Mandya district

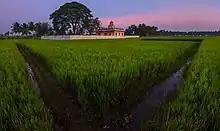

Since Mandya is located on the banks of the river Cauvery, agriculture is the predominant occupation and the single largest contributor to Mandya's economy . The main crops grown are paddy sugarcane, jowar, maize, cotton, banana, ragi, coconut, pulses, and vegetables.